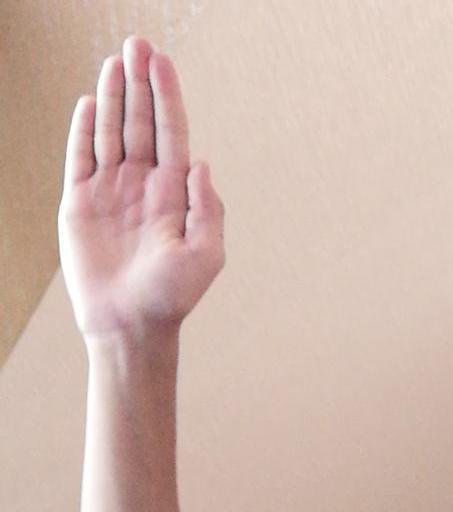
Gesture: stop